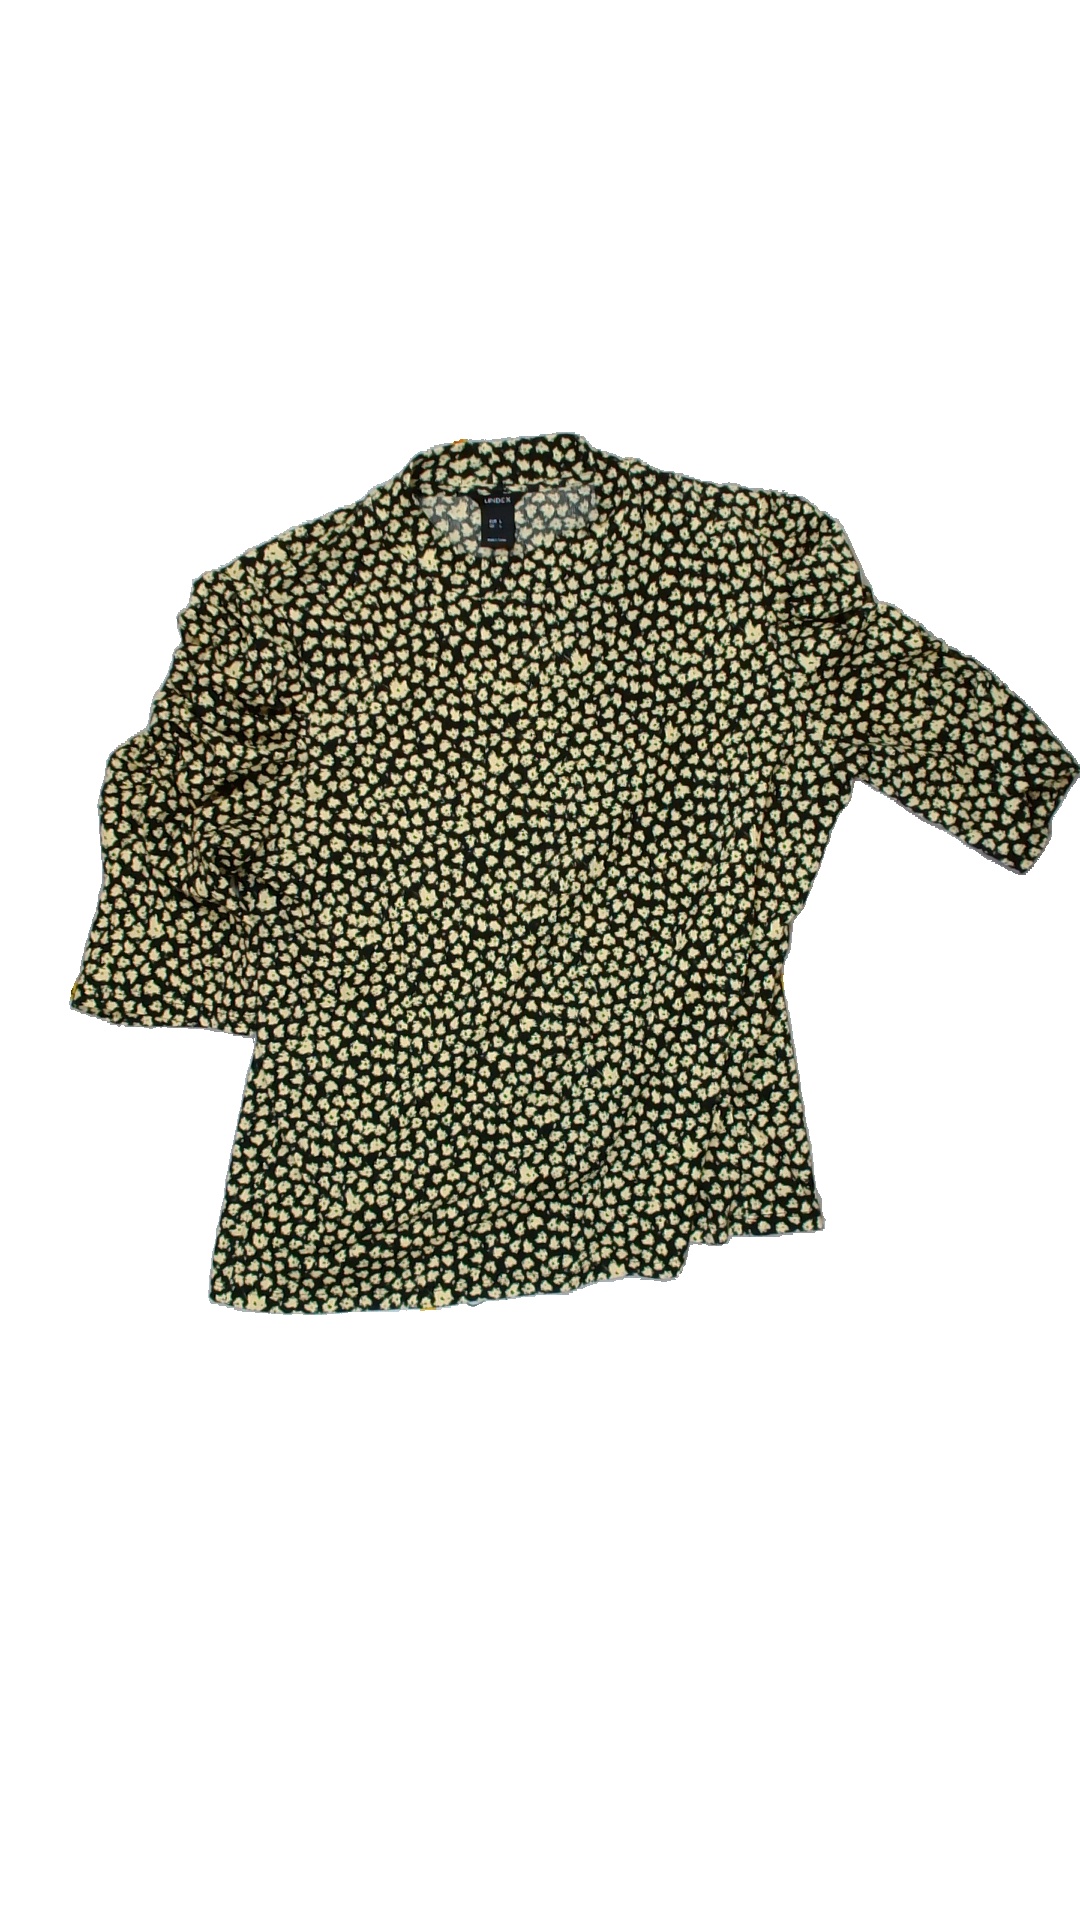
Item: Blouse (Ladies)
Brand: Sharp (lindex)
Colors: Multicolor, Black, Yellow
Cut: Collar
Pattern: Floral print
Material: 100% Poly
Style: No trend
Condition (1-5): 5
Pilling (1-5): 5
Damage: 0
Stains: No
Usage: Reuse
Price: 100-150